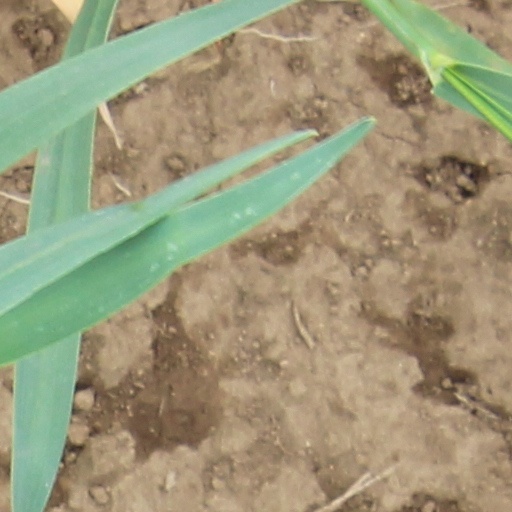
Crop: wheat